Psychobilly

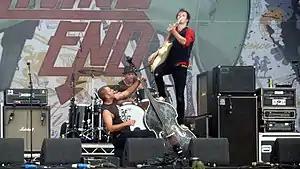

Craig Brackenridge lists other sources of inspiration: 1960s garage punk, glam rock, revival rock 'n' roll, and heavy metal. Nate Katz states that "[w]hile traces of glam, metal, and punk can be found in psychobilly, at its core, psychobilly emerged from rockabilly, particularly the neo-rockabilly movement [in] London during the late 1970s". Katz states that "The Sharks brought in elements of new wave music to their sound." Moreover, "[i]n the song 'Take a Razor to Your Head,' they clearly seek out those breaking away from neo-rockabilly into psychobilly".